William Whitelock

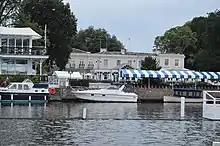
Phyllis Court, Henley-on-Thames

Whitelock was the second son of Sir Bulstrode Whitelocke (1605–1675), parliamentarian and one of Oliver Cromwell's Commissioners of the Great Seal of England. He was the first son of his father's second wife, Frances Willoughby (died 1649), a daughter of William Willoughby, 3rd Baron Willoughby of Parham. As a young man Whitelock joined the Middle Temple in 1647 and was called to the bar in 1655. He married, in 1671, Mary Overbury, the daughter of Sir Thomas Overbury of Bourton on the Hill, Gloucestershire.